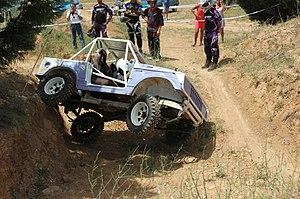
Trial d'Eguilles 2012 - Fred Fossat - Catégorie Super Serie
Le Trial 4x4 & Buggy ufolep est un sport mécanique.